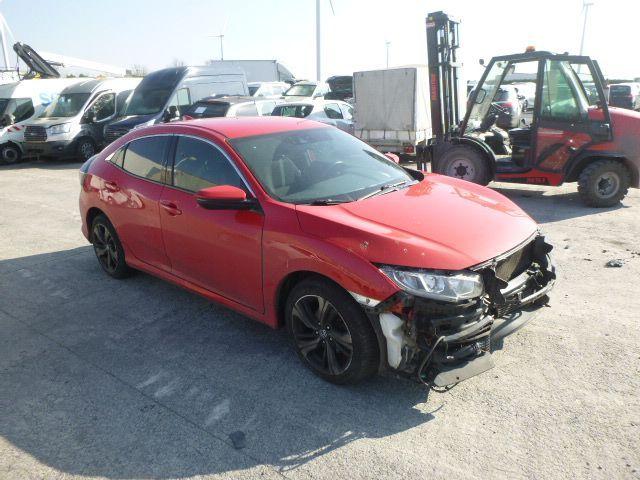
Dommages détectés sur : plaque d'immatriculation avant, pare-choc avant, feu avant droit, feu avant gauche, aile avant droite, aile avant gauche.
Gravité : majeur